Our Souls at Night

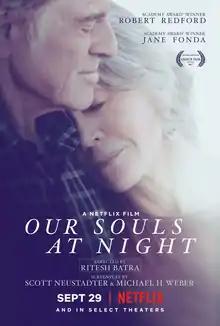
Theatrical and Netflix release poster

Our Souls at Night is a 2017 American romantic drama film directed by Ritesh Batra and written by Scott Neustadter and Michael H. Weber. It is based on the novel of the same name by Kent Haruf. The film stars Robert Redford, Jane Fonda, Matthias Schoenaerts, and Judy Greer. It had its world premiere at the Venice Film Festival on September 1, 2017. It was released on September 29, 2017 by Netflix.